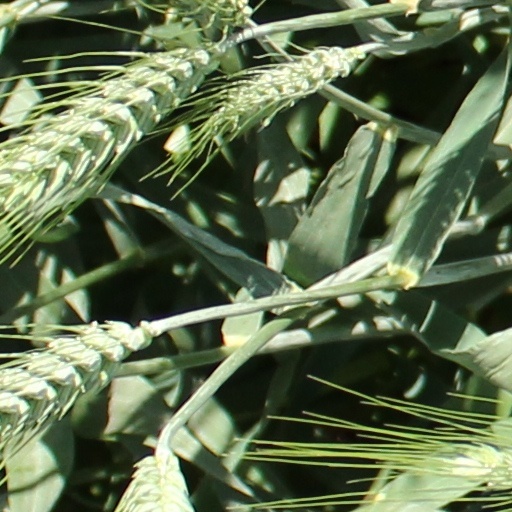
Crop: wheat